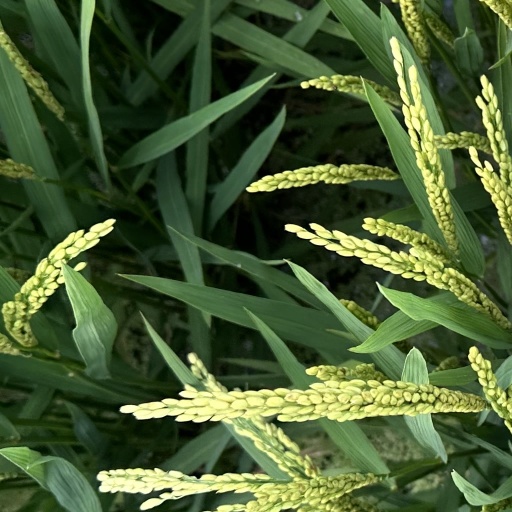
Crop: rice